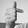
ASL letter: T